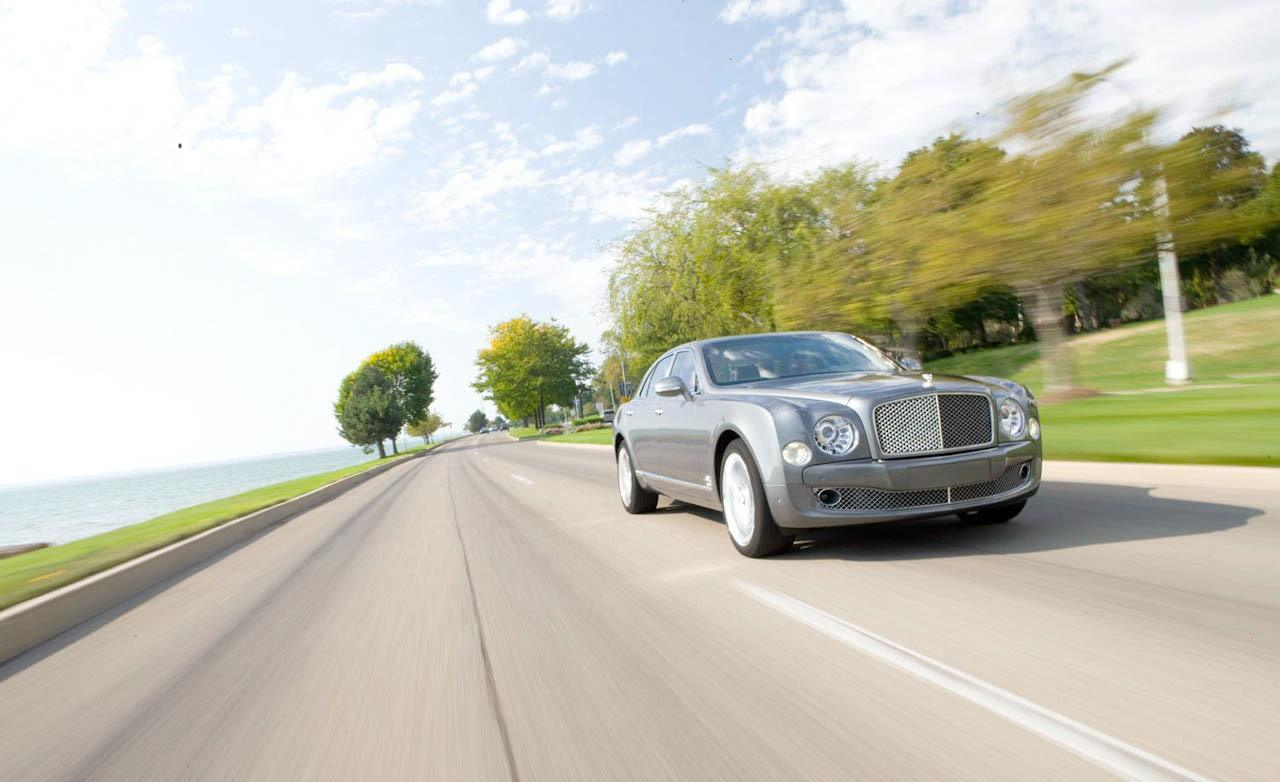
Car model: 2011 Bentley Mulsanne Sedan